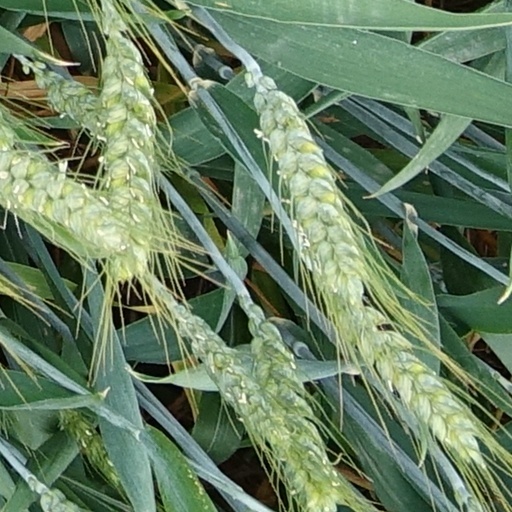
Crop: wheat